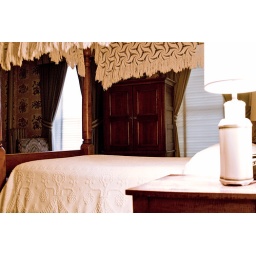
Hearing your voice in the blue light, calming people in the house